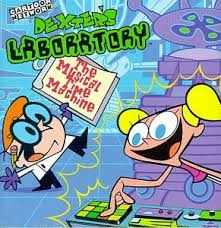
Portrait style: Cartoon Portrait